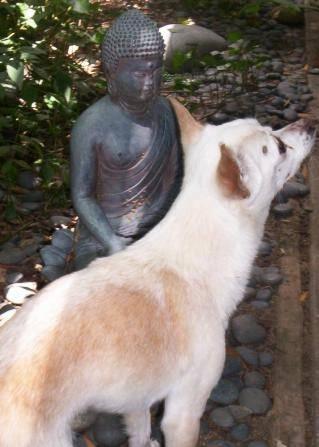
dog